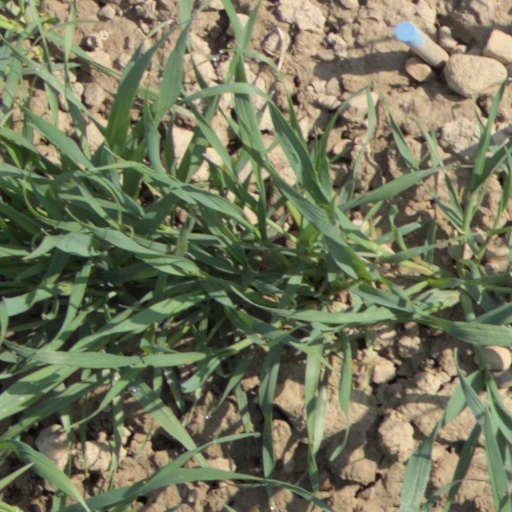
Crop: wheat